Shinagawa no Tsuki, Yoshiwara no Hana, and Fukagawa no Yuki

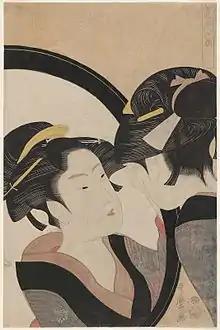

Kitagawa Utamaro made his name in the 1790s with his ("large-headed pictures of beautiful women") portraits, focusing on the head and upper torso, a style others had previously employed in portraits of kabuki actors. Utamaro experimented with line, colour, and printing techniques to bring out subtle differences in the features, expressions, and backdrops of subjects from a wide variety of class and background. Utamaro's individuated beauties were in sharp contrast to the stereotyped, idealized images that had been the norm.